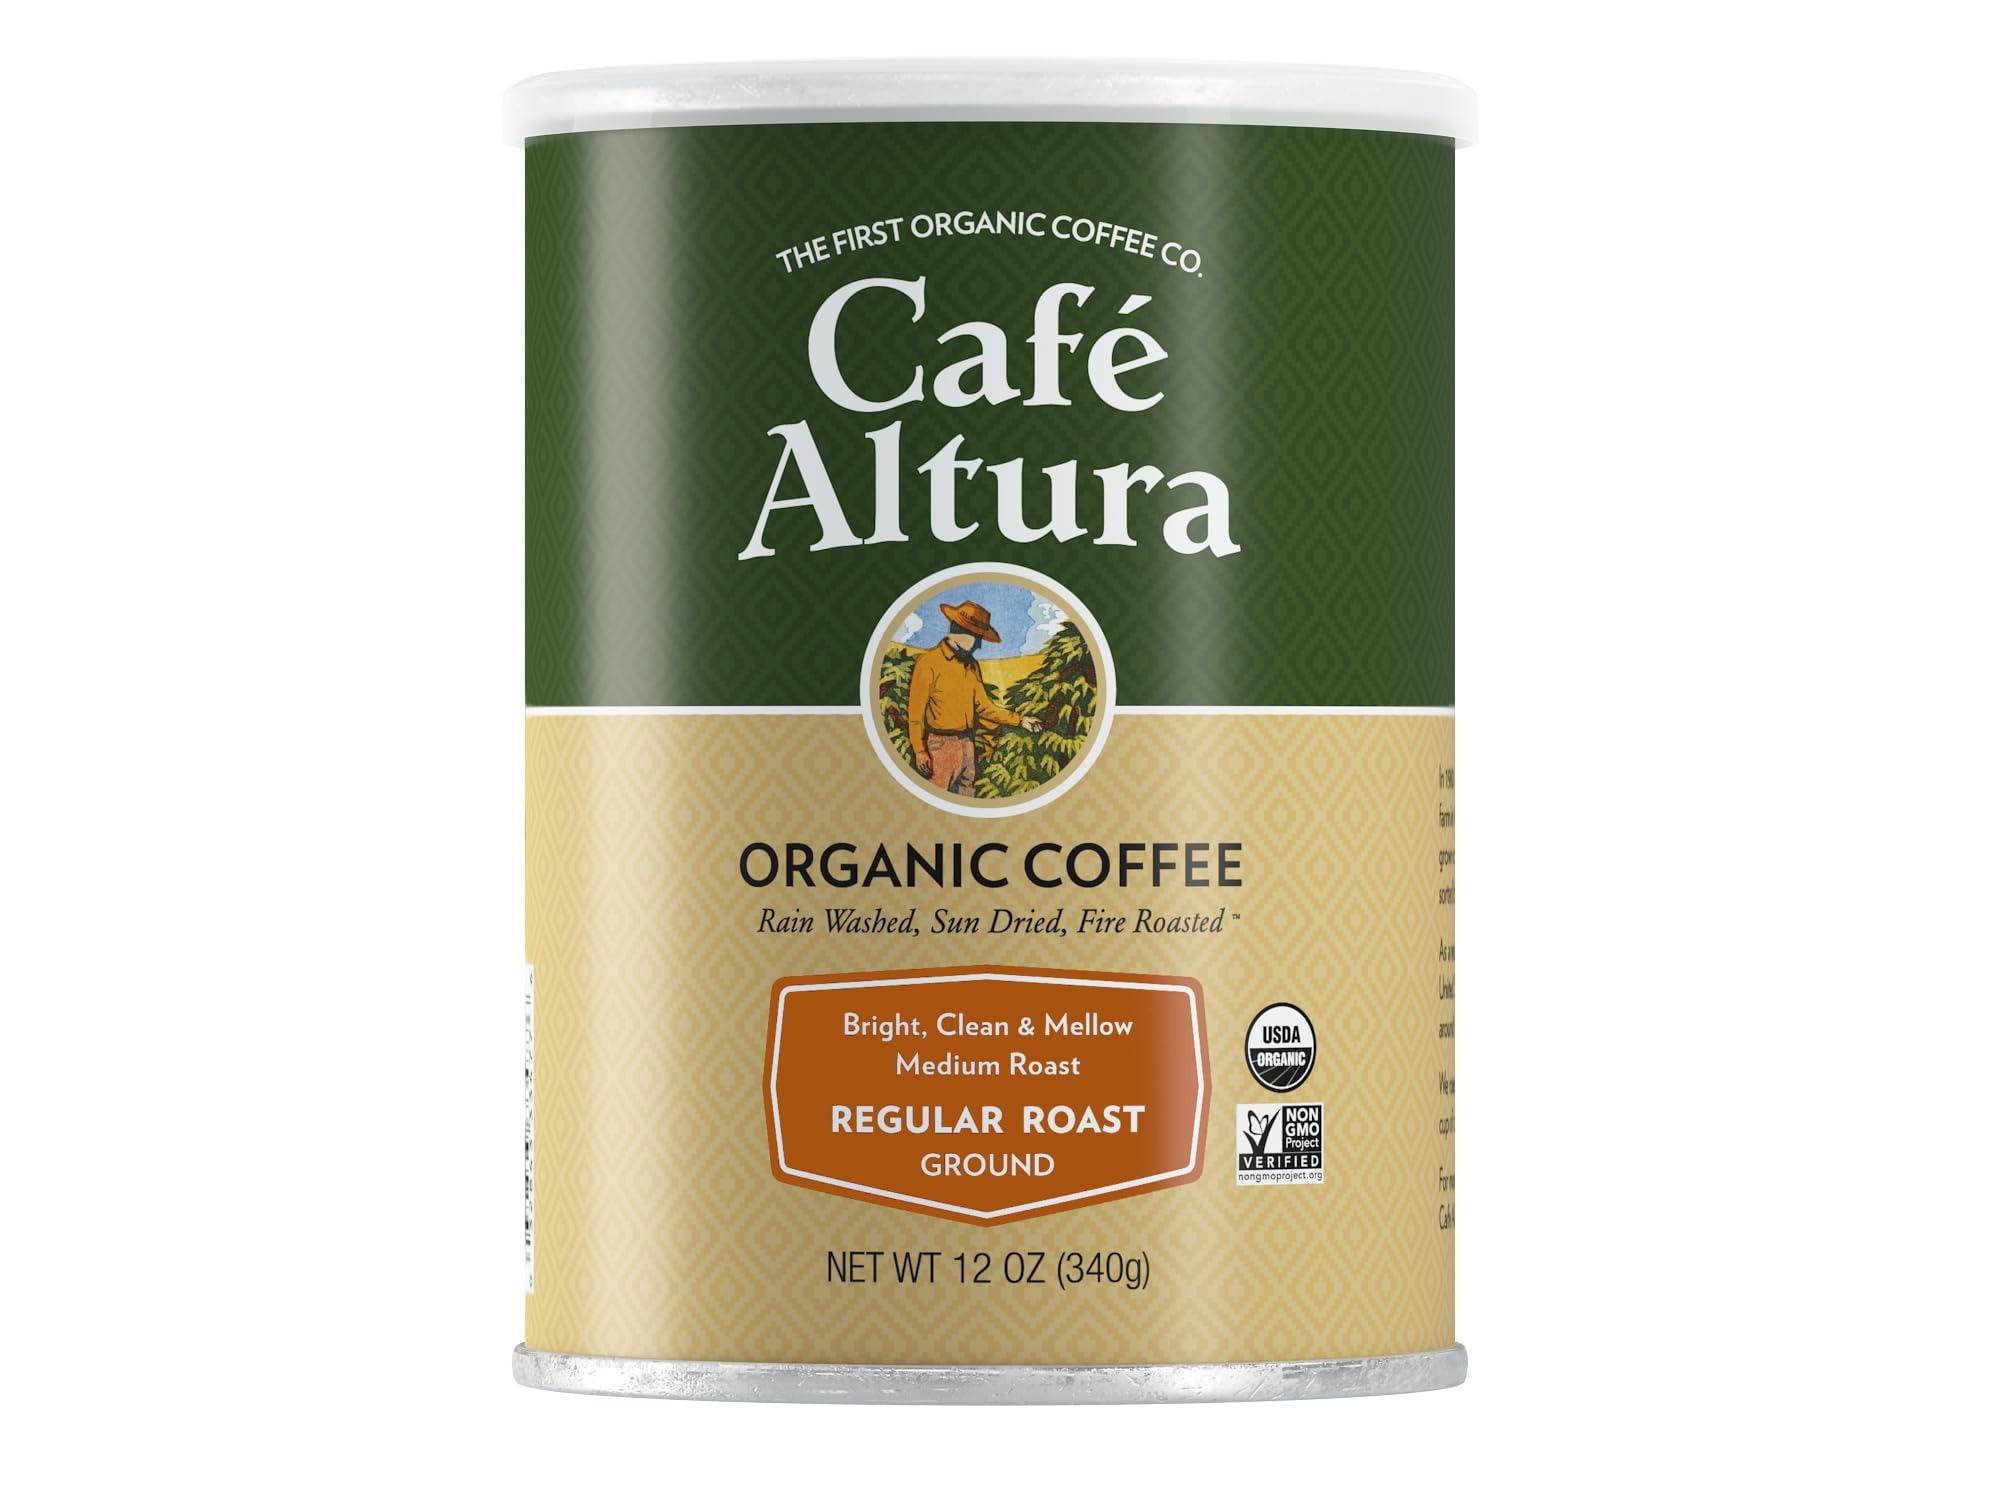
Item Name: Café Altura, Regular Roast, Medium Roast, Organic, Ground Coffee, 12 oz. Can
Bullet Point: Organic, KSA Kosher, Non-GMO Verified
Product Description: Café Altura Regular Roast coffee is sourced from the southern states of Chiapas, Mexico, where there are mountain ranges that provide higher altitudes and ideal climates for cultivating coffee. The vast majority of farms are family-owned with less than 10 acres of land. This canned coffee is certified USDA Organic, KSA Kosher, and is NON-GMO Verified.
Value: 1.0
Unit: Count

Price: 13.39